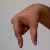
The image shows a hand gesture representing the letter 'Q' in Indian Sign Language.